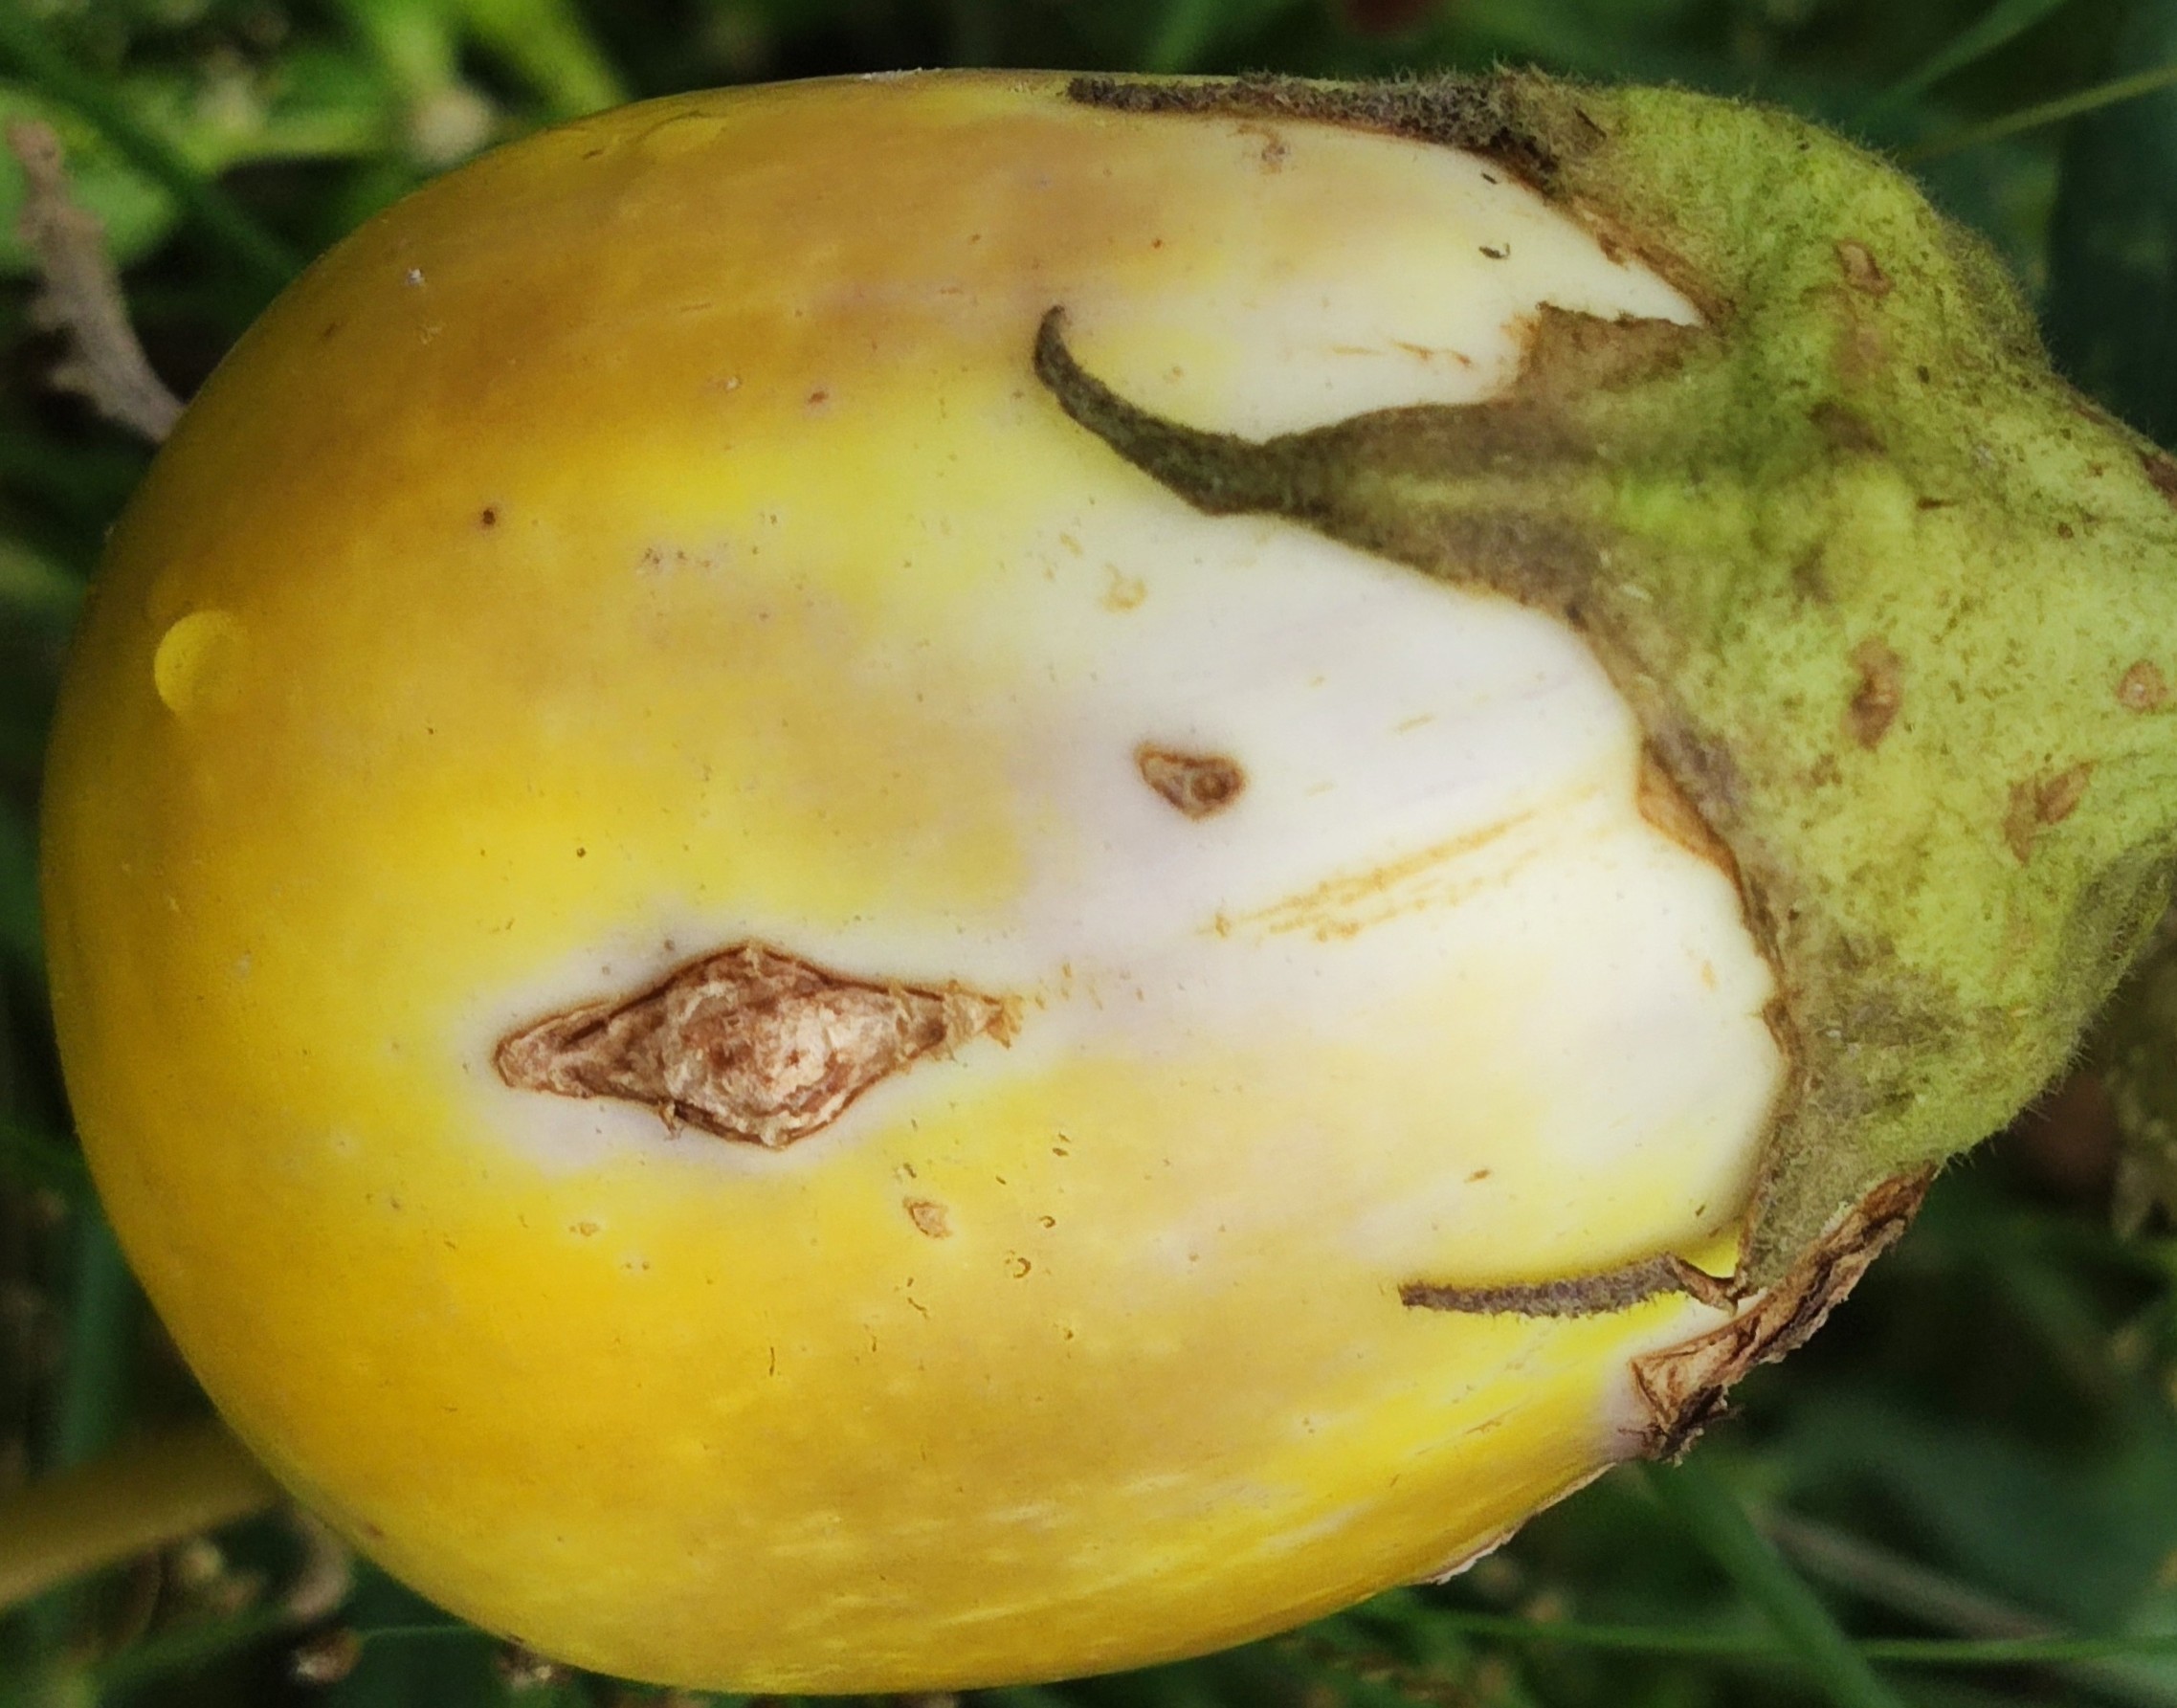
Label: Brinjal Fruit Creaking